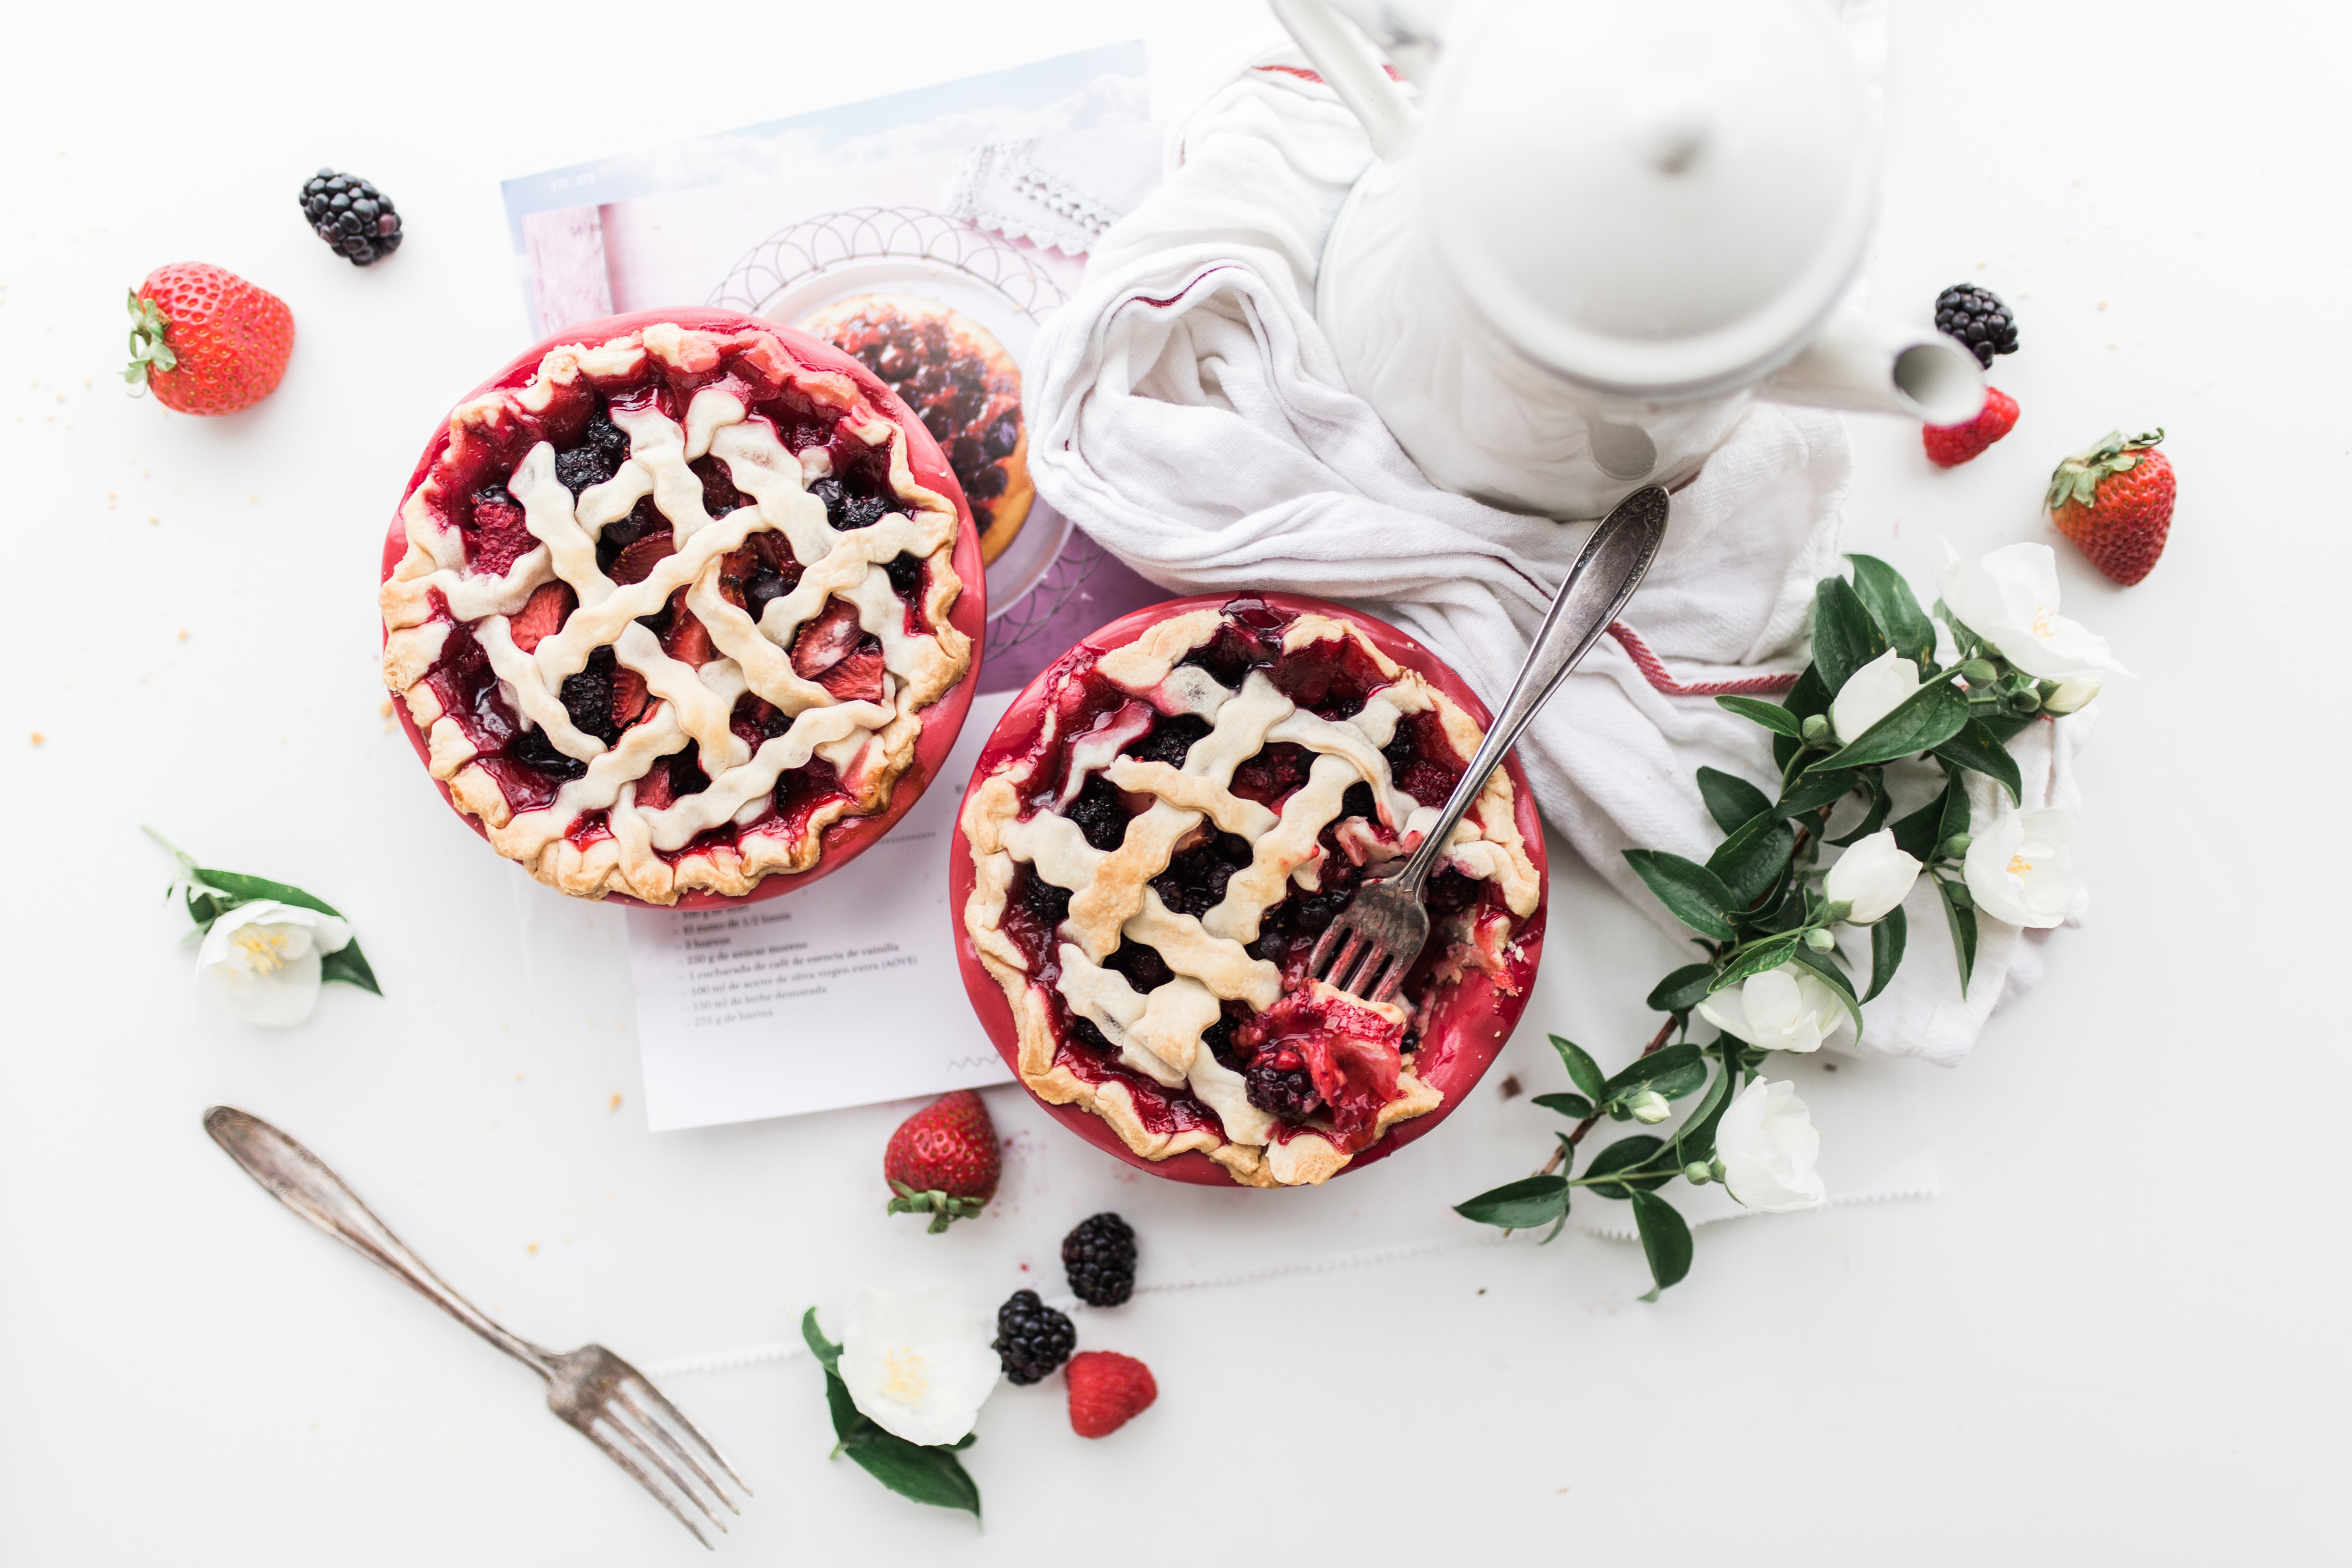
food, dish, cuisine, ingredient, berry, dessert, waffle, fruit, breakfast, tart, produce, baked goods, recipe, frutti di bosco, belgian waffle, pie, superfood